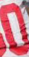
Number: 0